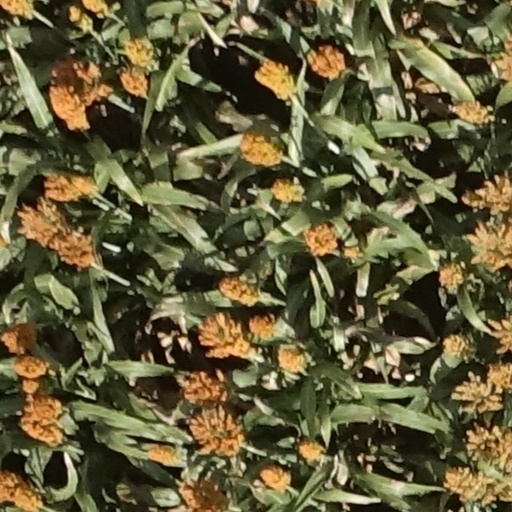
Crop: sorghum